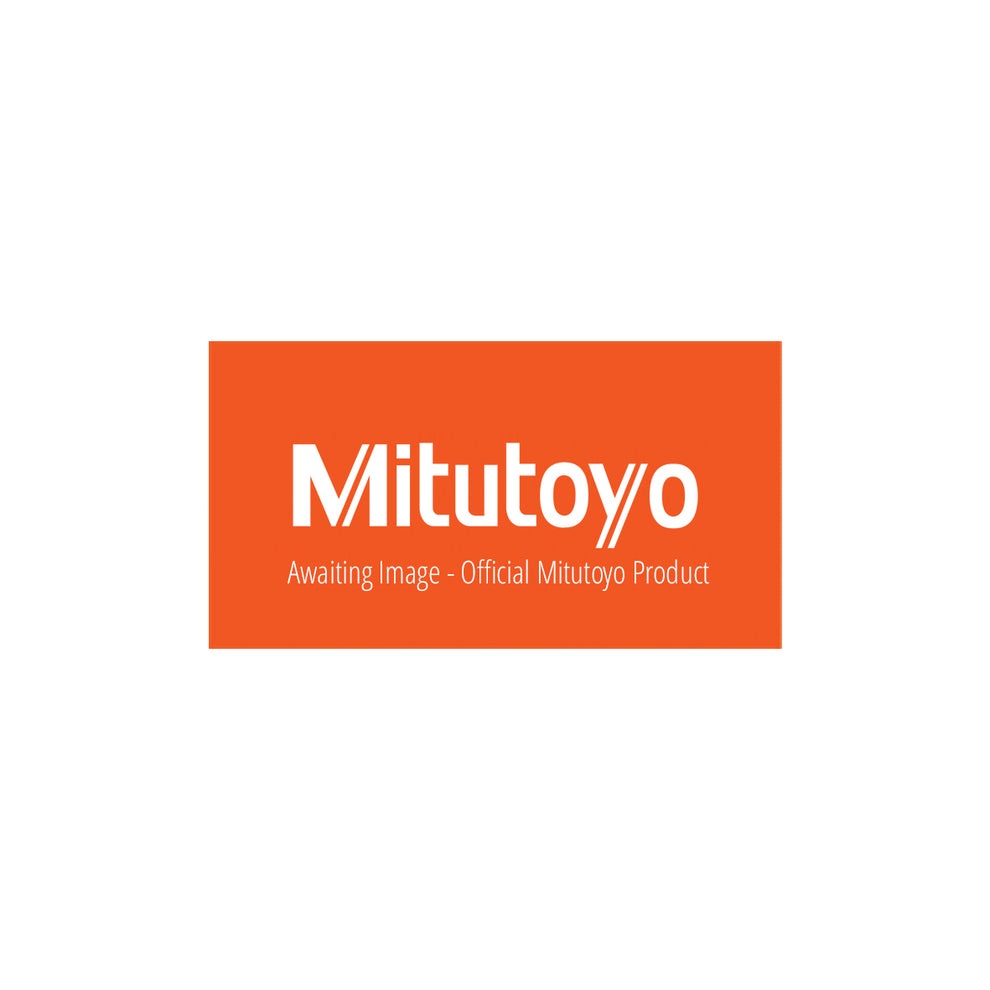
Mitutoyo 100682 Gib Slider Series3
Genuine Mitutoyo OEM Part
Brand: Mitutoyo
Category: Hardware > Tool Accessories > Measuring Tool & Sensor Accessories